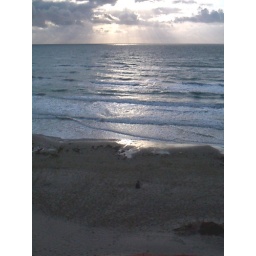
clouds over beach at Padre Island